Rudolf Marcuse

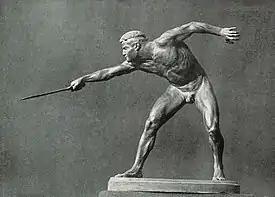
The Gladiator

He was the son of a merchant. His first professional lessons were at the Academy of Arts, Berlin, with the sculptor, Ernst Herter. In 1902, he was awarded a scholarship by the Board of Trustees. The following year, he was awarded the Michael Beer Prize for his "Judgement of Solomon". In 1909, he created one of his few large works, a memorial to the philosopher Moses Mendelssohn at the Jewish Boys' School. It was destroyed in 1941 by members of the Sturmabteilung (SA).